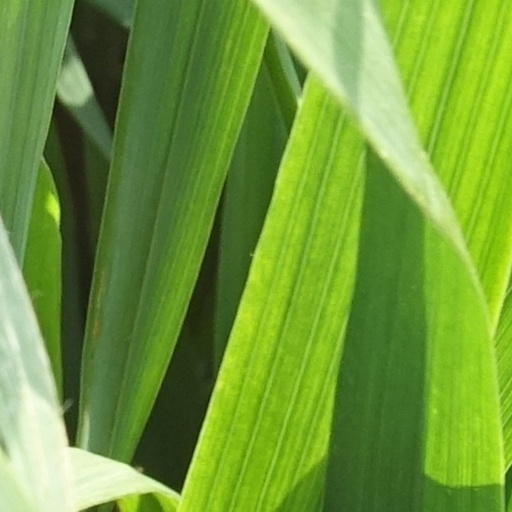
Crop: wheat